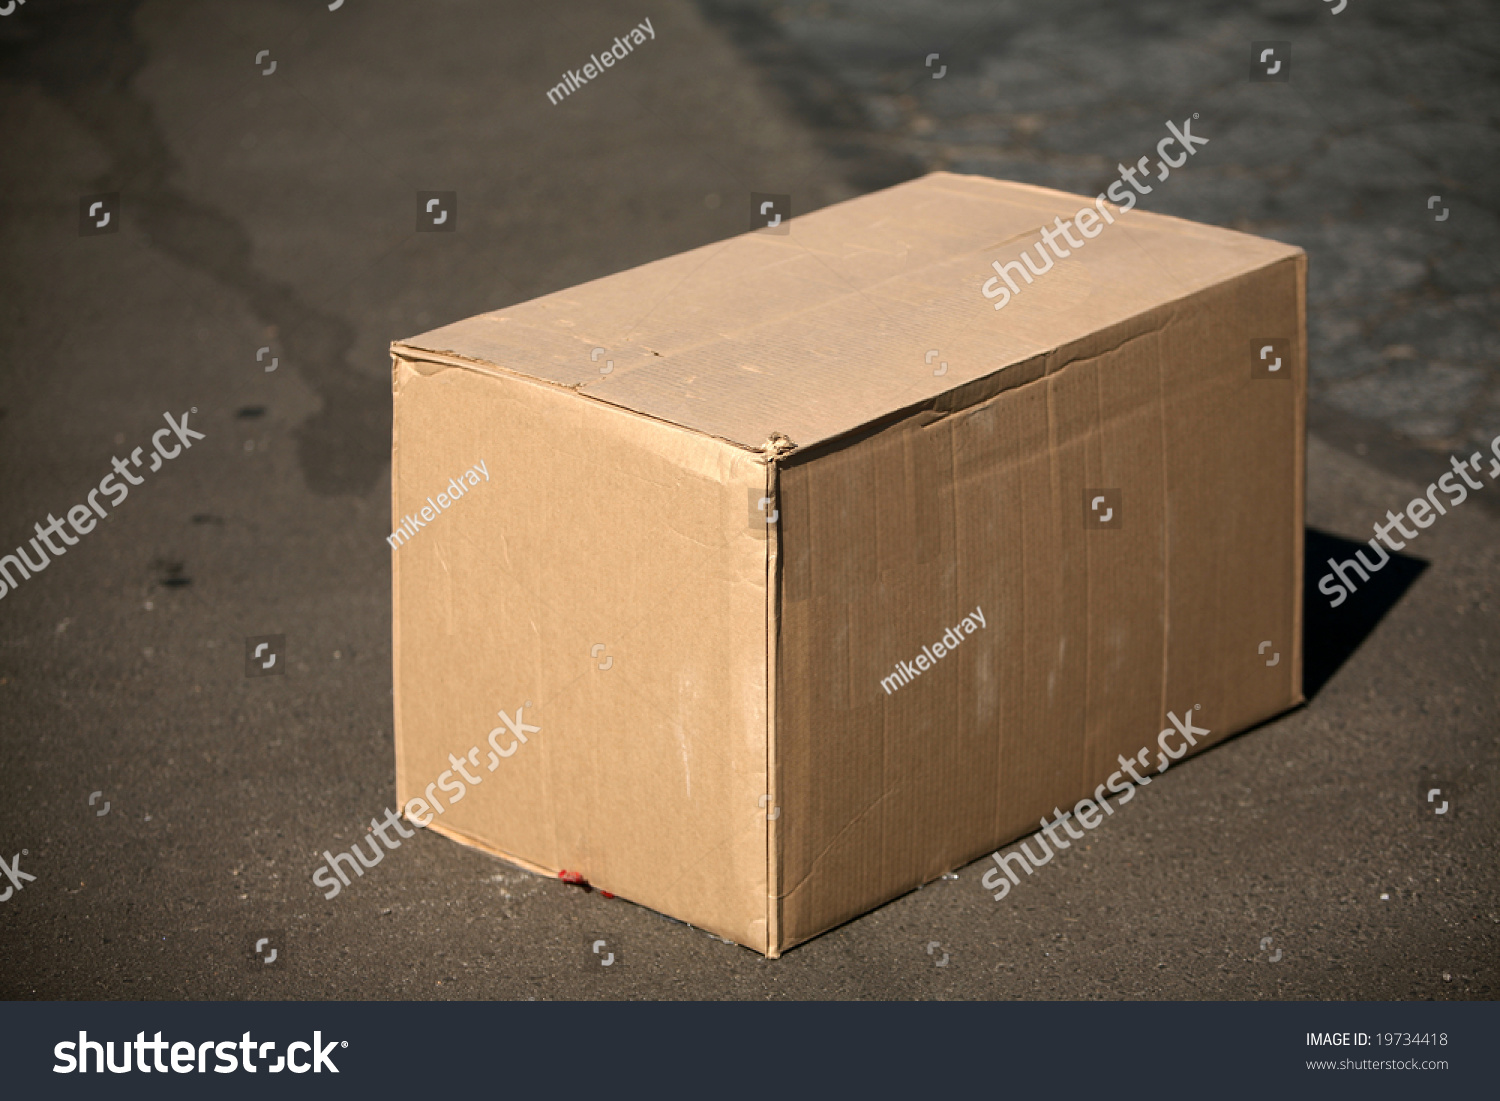
Label: cardboard